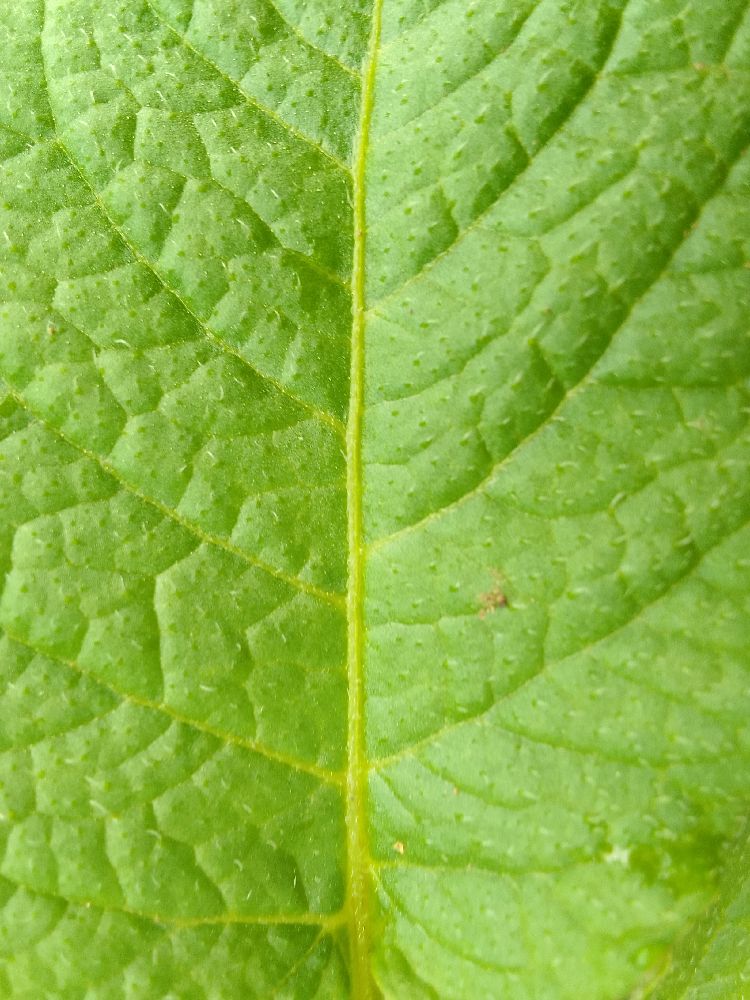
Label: Healthy